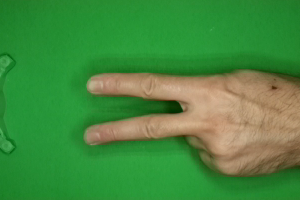
Label: scissors